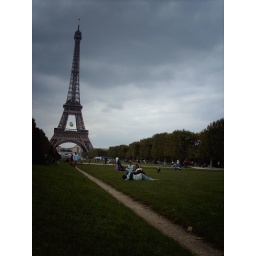
People sitting under the tower